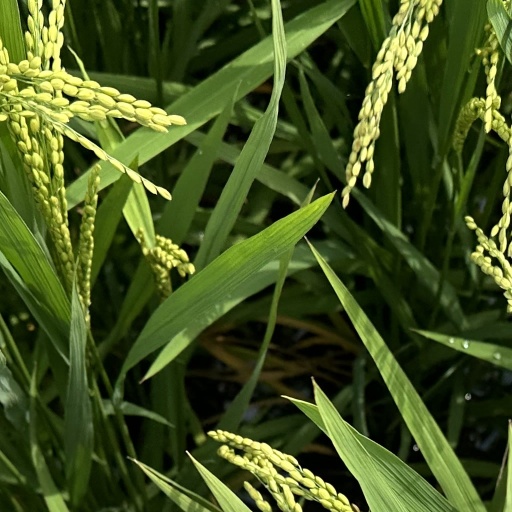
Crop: rice